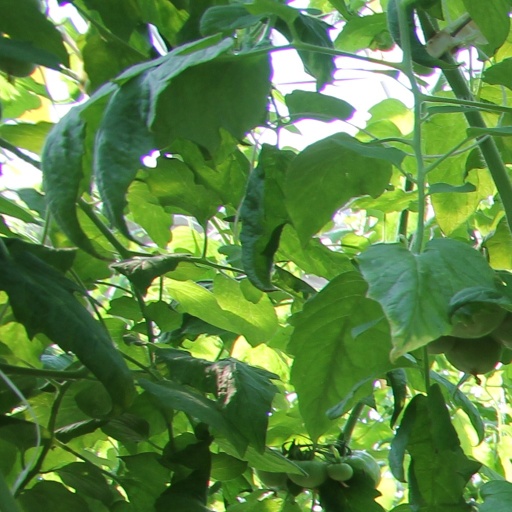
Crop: tomato